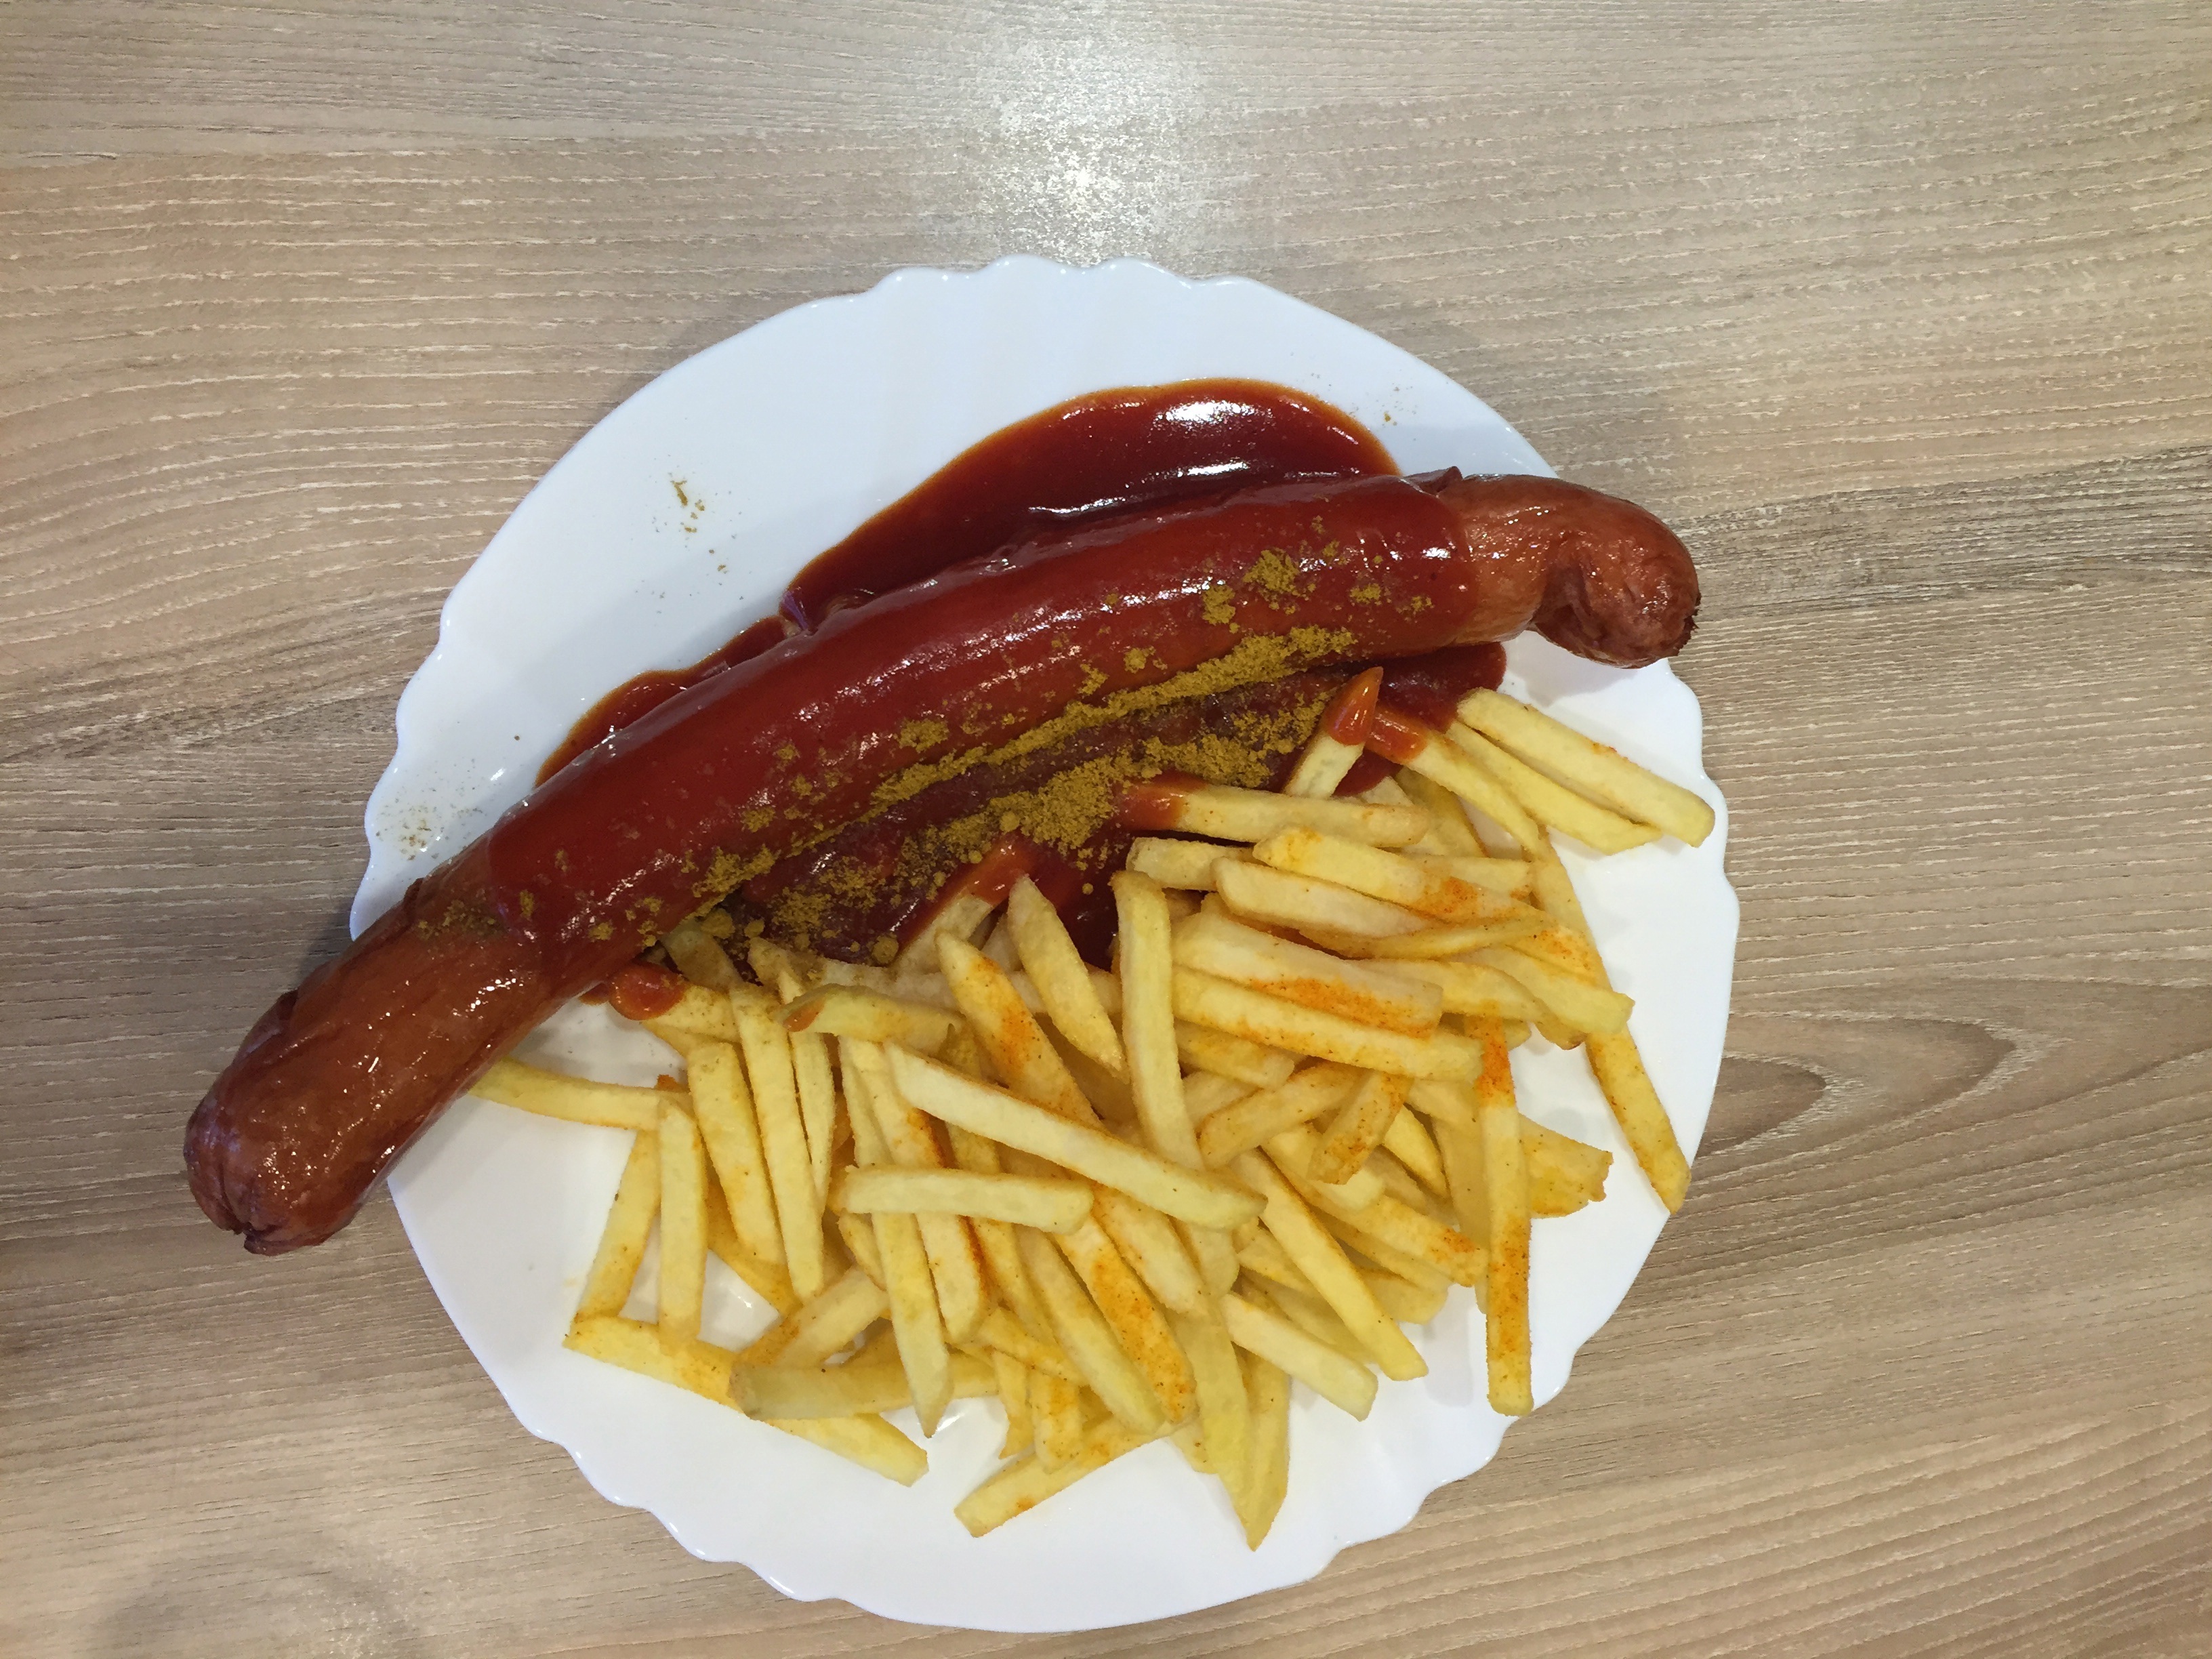
feed, dish, meal, food, produce, plate, snack, eat, fast food, meat, cuisine, hamburger, sandwich, cook, ketchup, cheeseburger, french, nutrition, hot dog, gastronomy, bratwurst, potatoes, wreak, french fries, junk food, german cuisine, currywurst, giant curry sausage, frits, culinary art